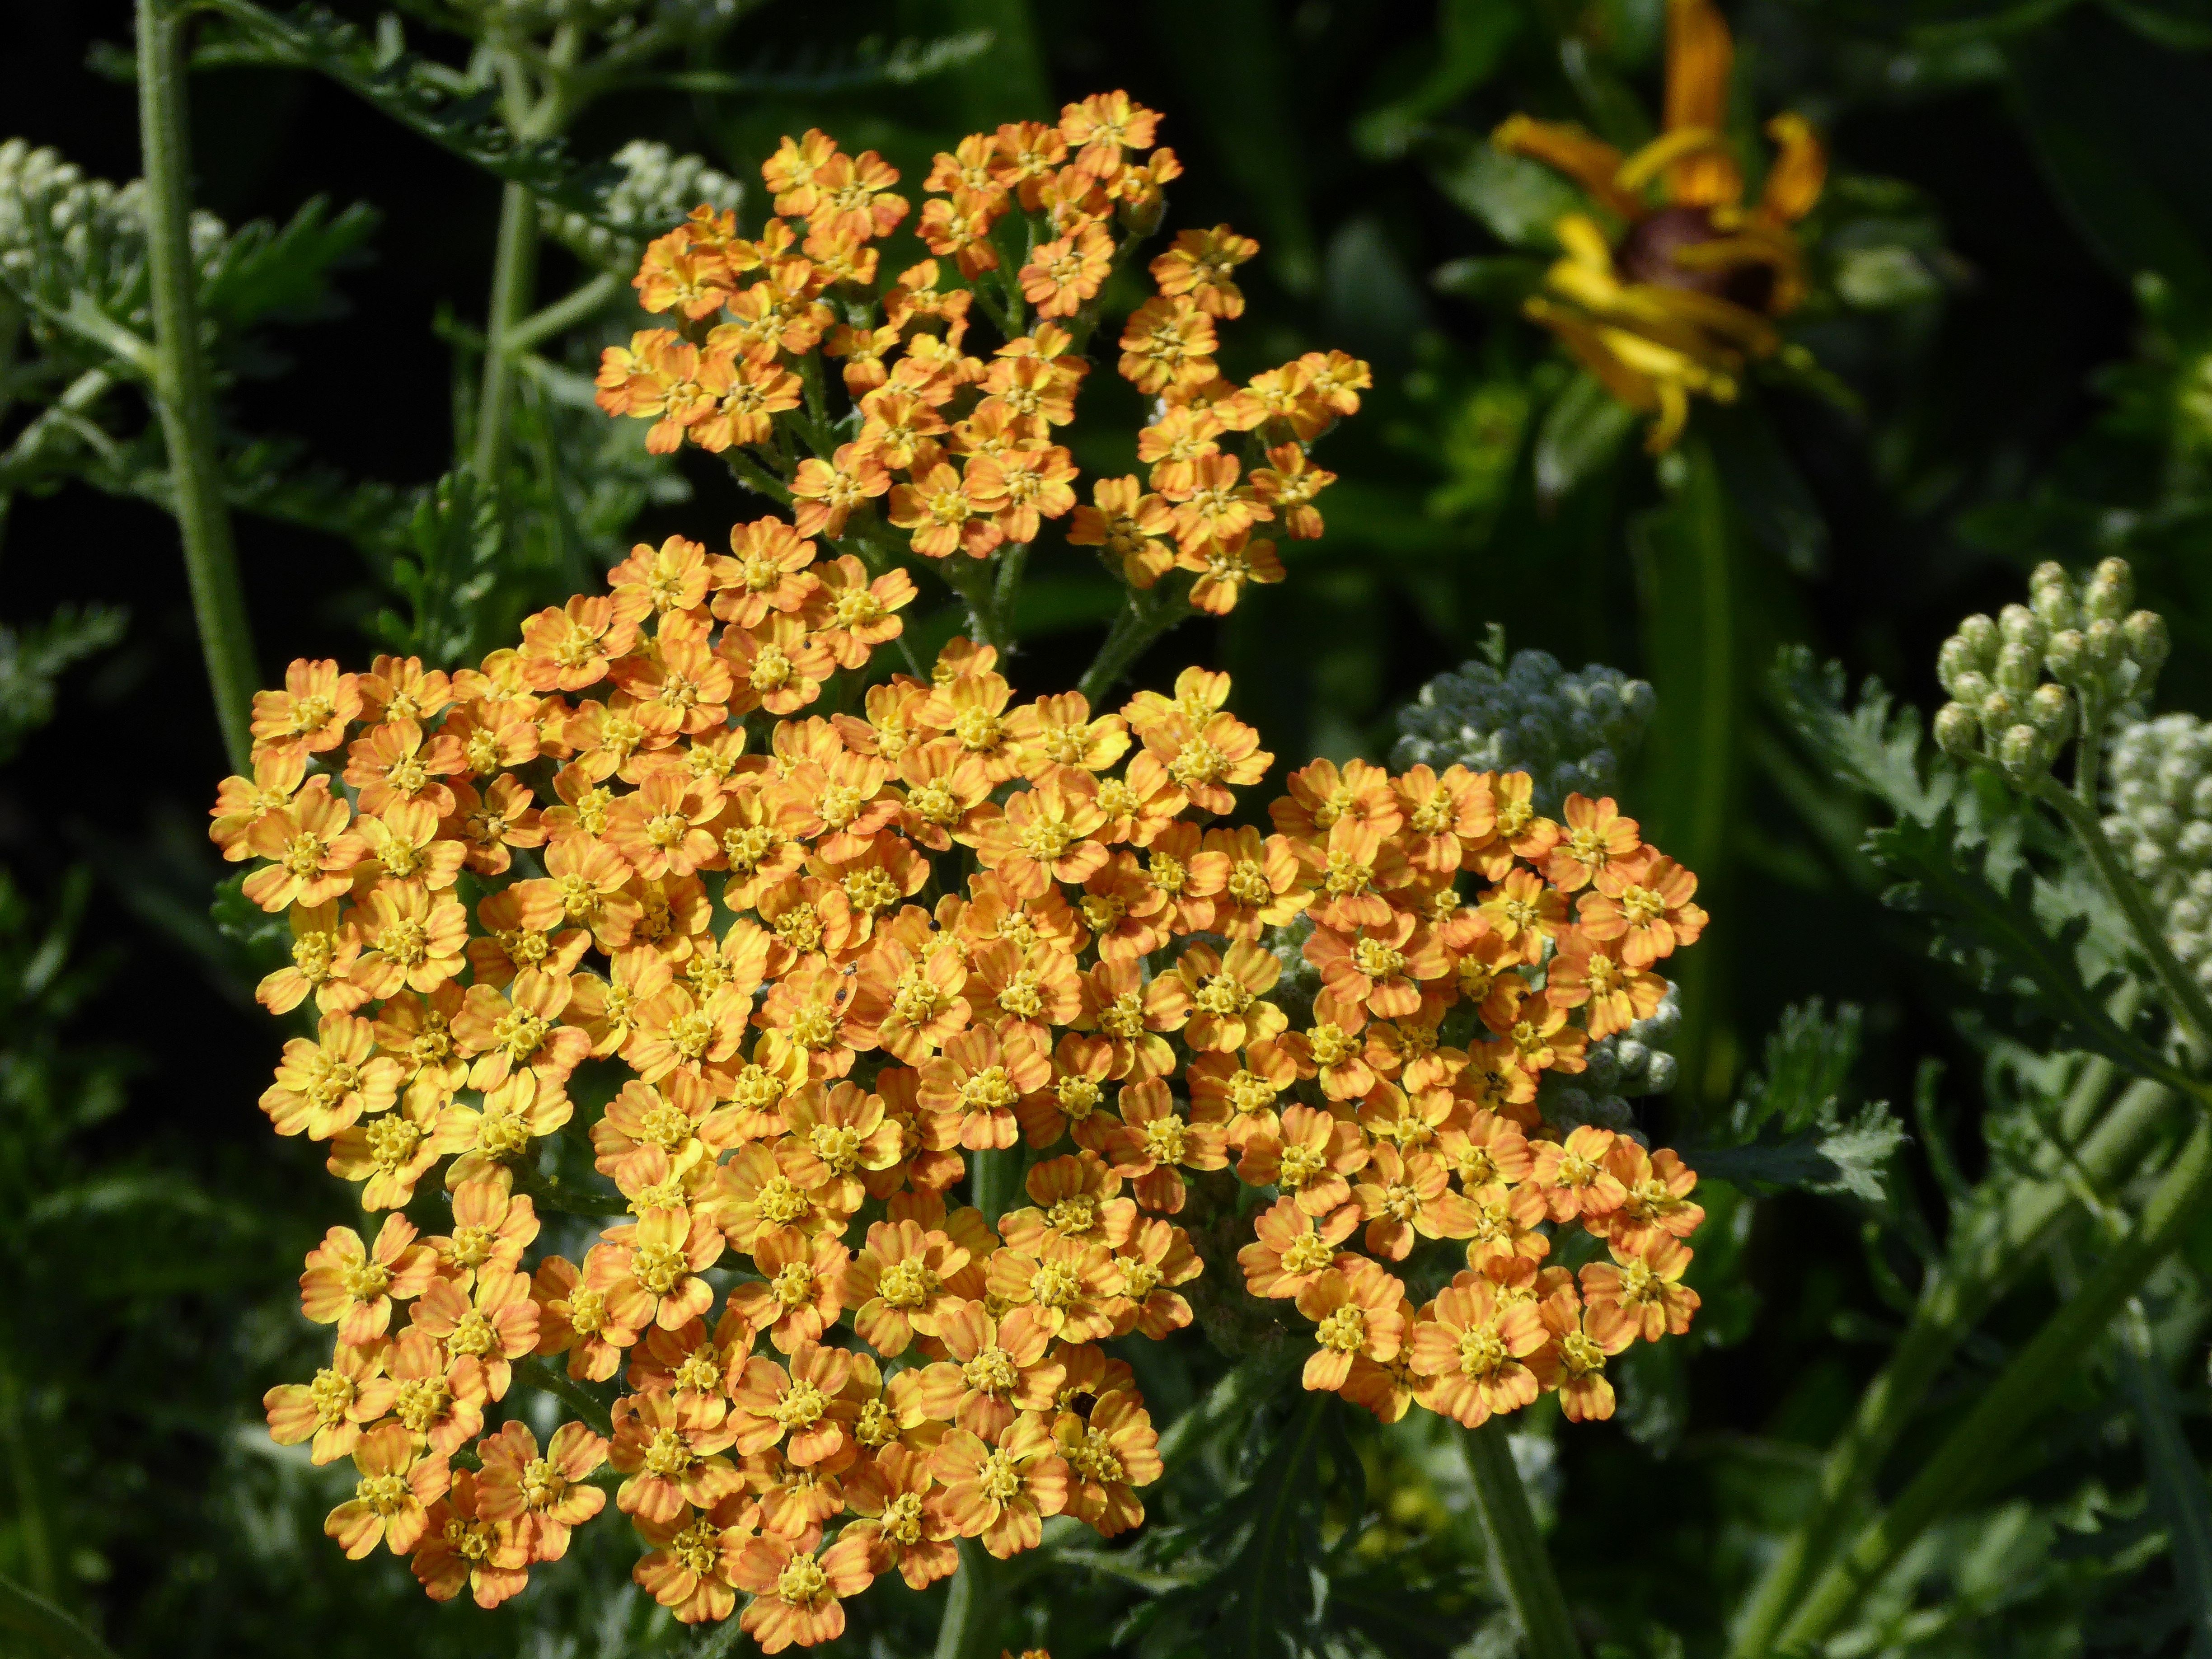
plant, flower, orange, spring, herb, produce, botany, colorful, yellow, flora, shrub, yarrow, tansy, flowering plant, daisy family, flowering shrub, ornamental garden, subshrub, annual plant, land plant